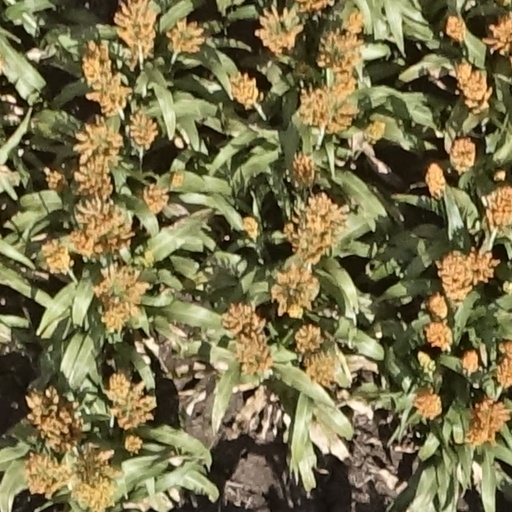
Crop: sorghum